Bahadur Shah I

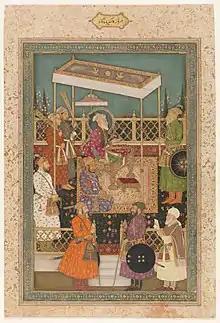
Emperor Aurangzeb Receives Prince Mu'azzam. Chester Beatty Library

After Raja Jai Singh I defeated Shivaji at Purandar, Mu'azzam was given charge of the Deccan in May 1667 and was assisted by Maharaja Jaswant Singh.